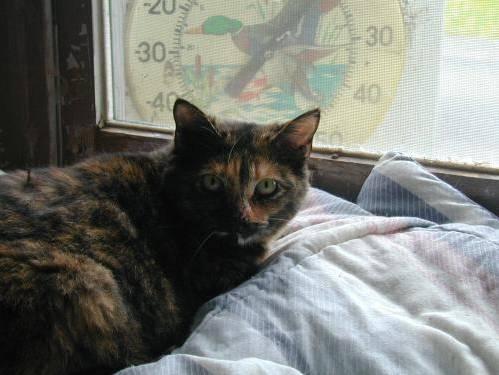
cat